History of the Armée de l'Air (1909–1942)

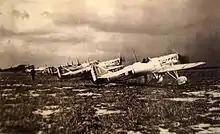
Dewoitine D.510 monoplane fighters from the mid-1930s

By 1937, it was clear that more modern aircraft were needed, since the air force was still flying relatively antiquated aircraft like the Dewoitine D.500 and orders to construct more than 2,500 modern machines, among them the Bloch MB.170 bomber and the Dewoitine D.520 fighter resulted. The inadequacy of the French aeronautical programs, as well as indecision in high command resulted in the French Air Force being in a position of weakness, confronting a modern and well organized "Luftwaffe", which had just gained combat experience in the Spanish Civil War.